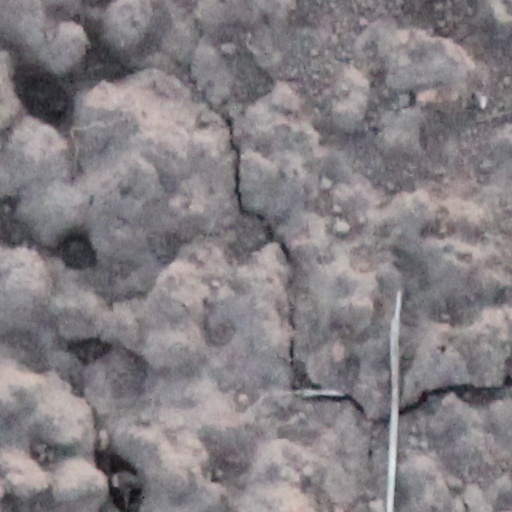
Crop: wheat